Southern California Bight

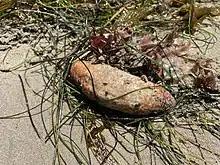
A sweet potato sea cucumber found washed up on a beach in Santa Barbara, California

Due to its central location of warm and cool ocean currents, the Southern California Bight sees a wide variety of marine mammals. Some reside here regularly, some pass through on migratory routes, and others only show up to utilize a certain food source. The Marine Mammal Protection Act and Endangered Species Act helped to prevent any marine mammal "take", which entails hunting, harassing, exploiting marine mammals for their pelt, meat, oil, etc.